Saylyugem Mountains

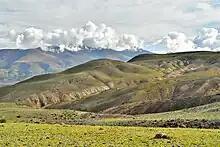
Saylyugemsky National Park, Argut zone

Siilhem Mountains, or Sailughem, is a mountain range in the southeastern part of Altai Mountains, Russia, on the border of Altai Republic and Mongolia.